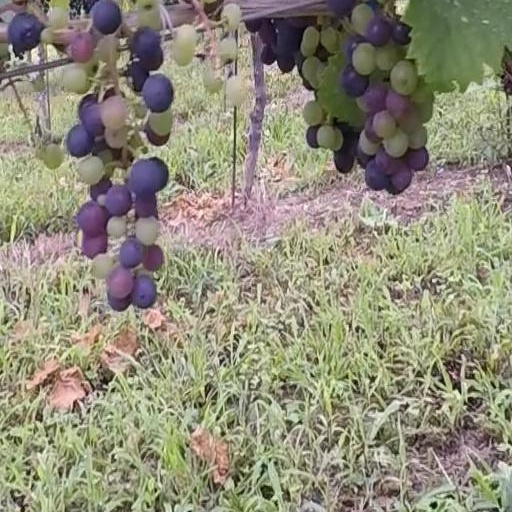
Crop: grape